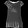
Label: Shirt